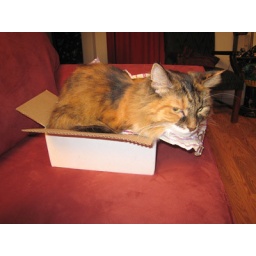
kitty in a box